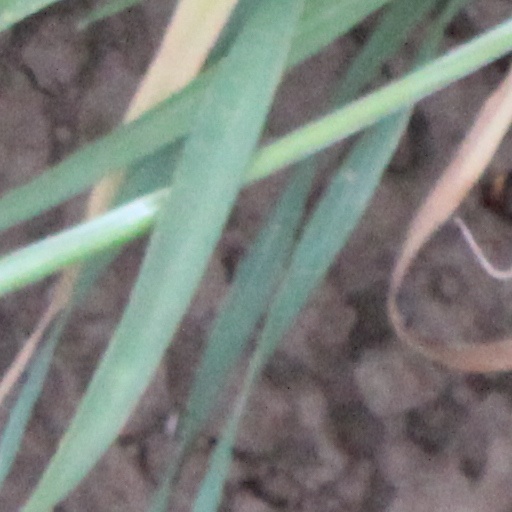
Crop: wheat